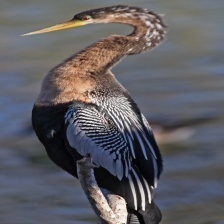
Species: ANHINGA
Scientific name: ANHINGA ANHINGA